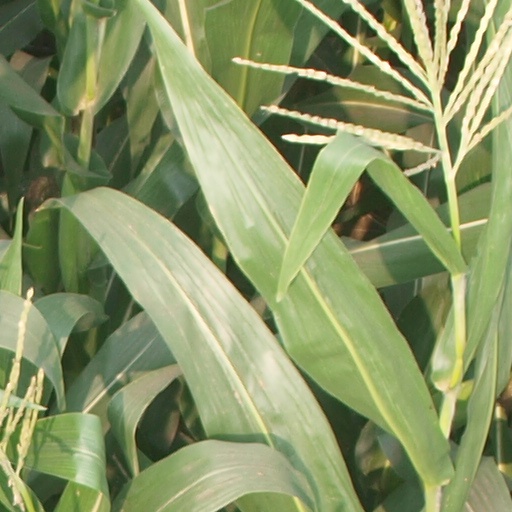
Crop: maize; corn